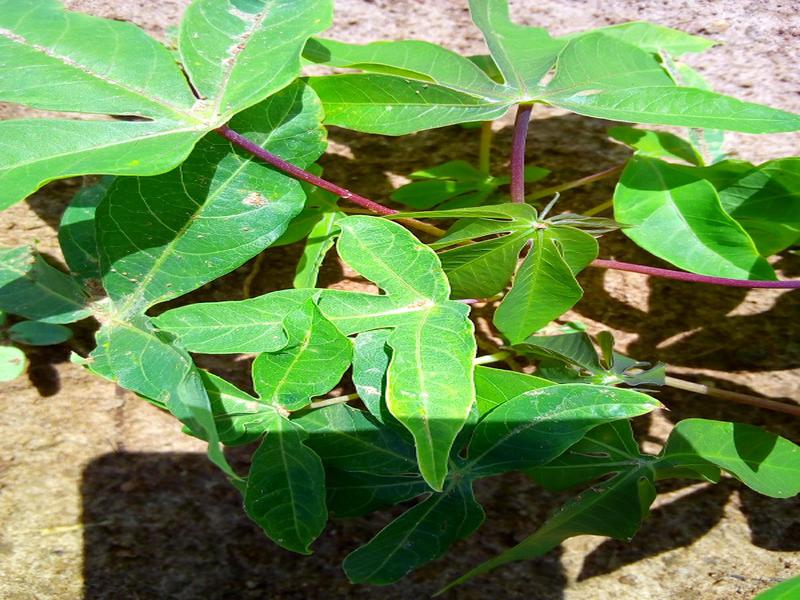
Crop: cassava
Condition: healthy